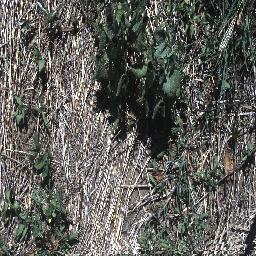
Label: negative